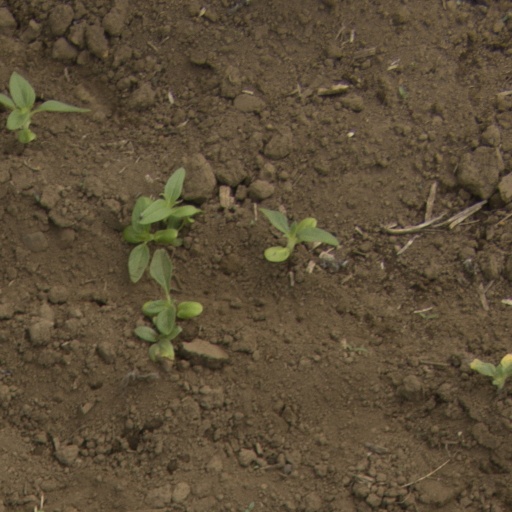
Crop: Jerusalem artichoke